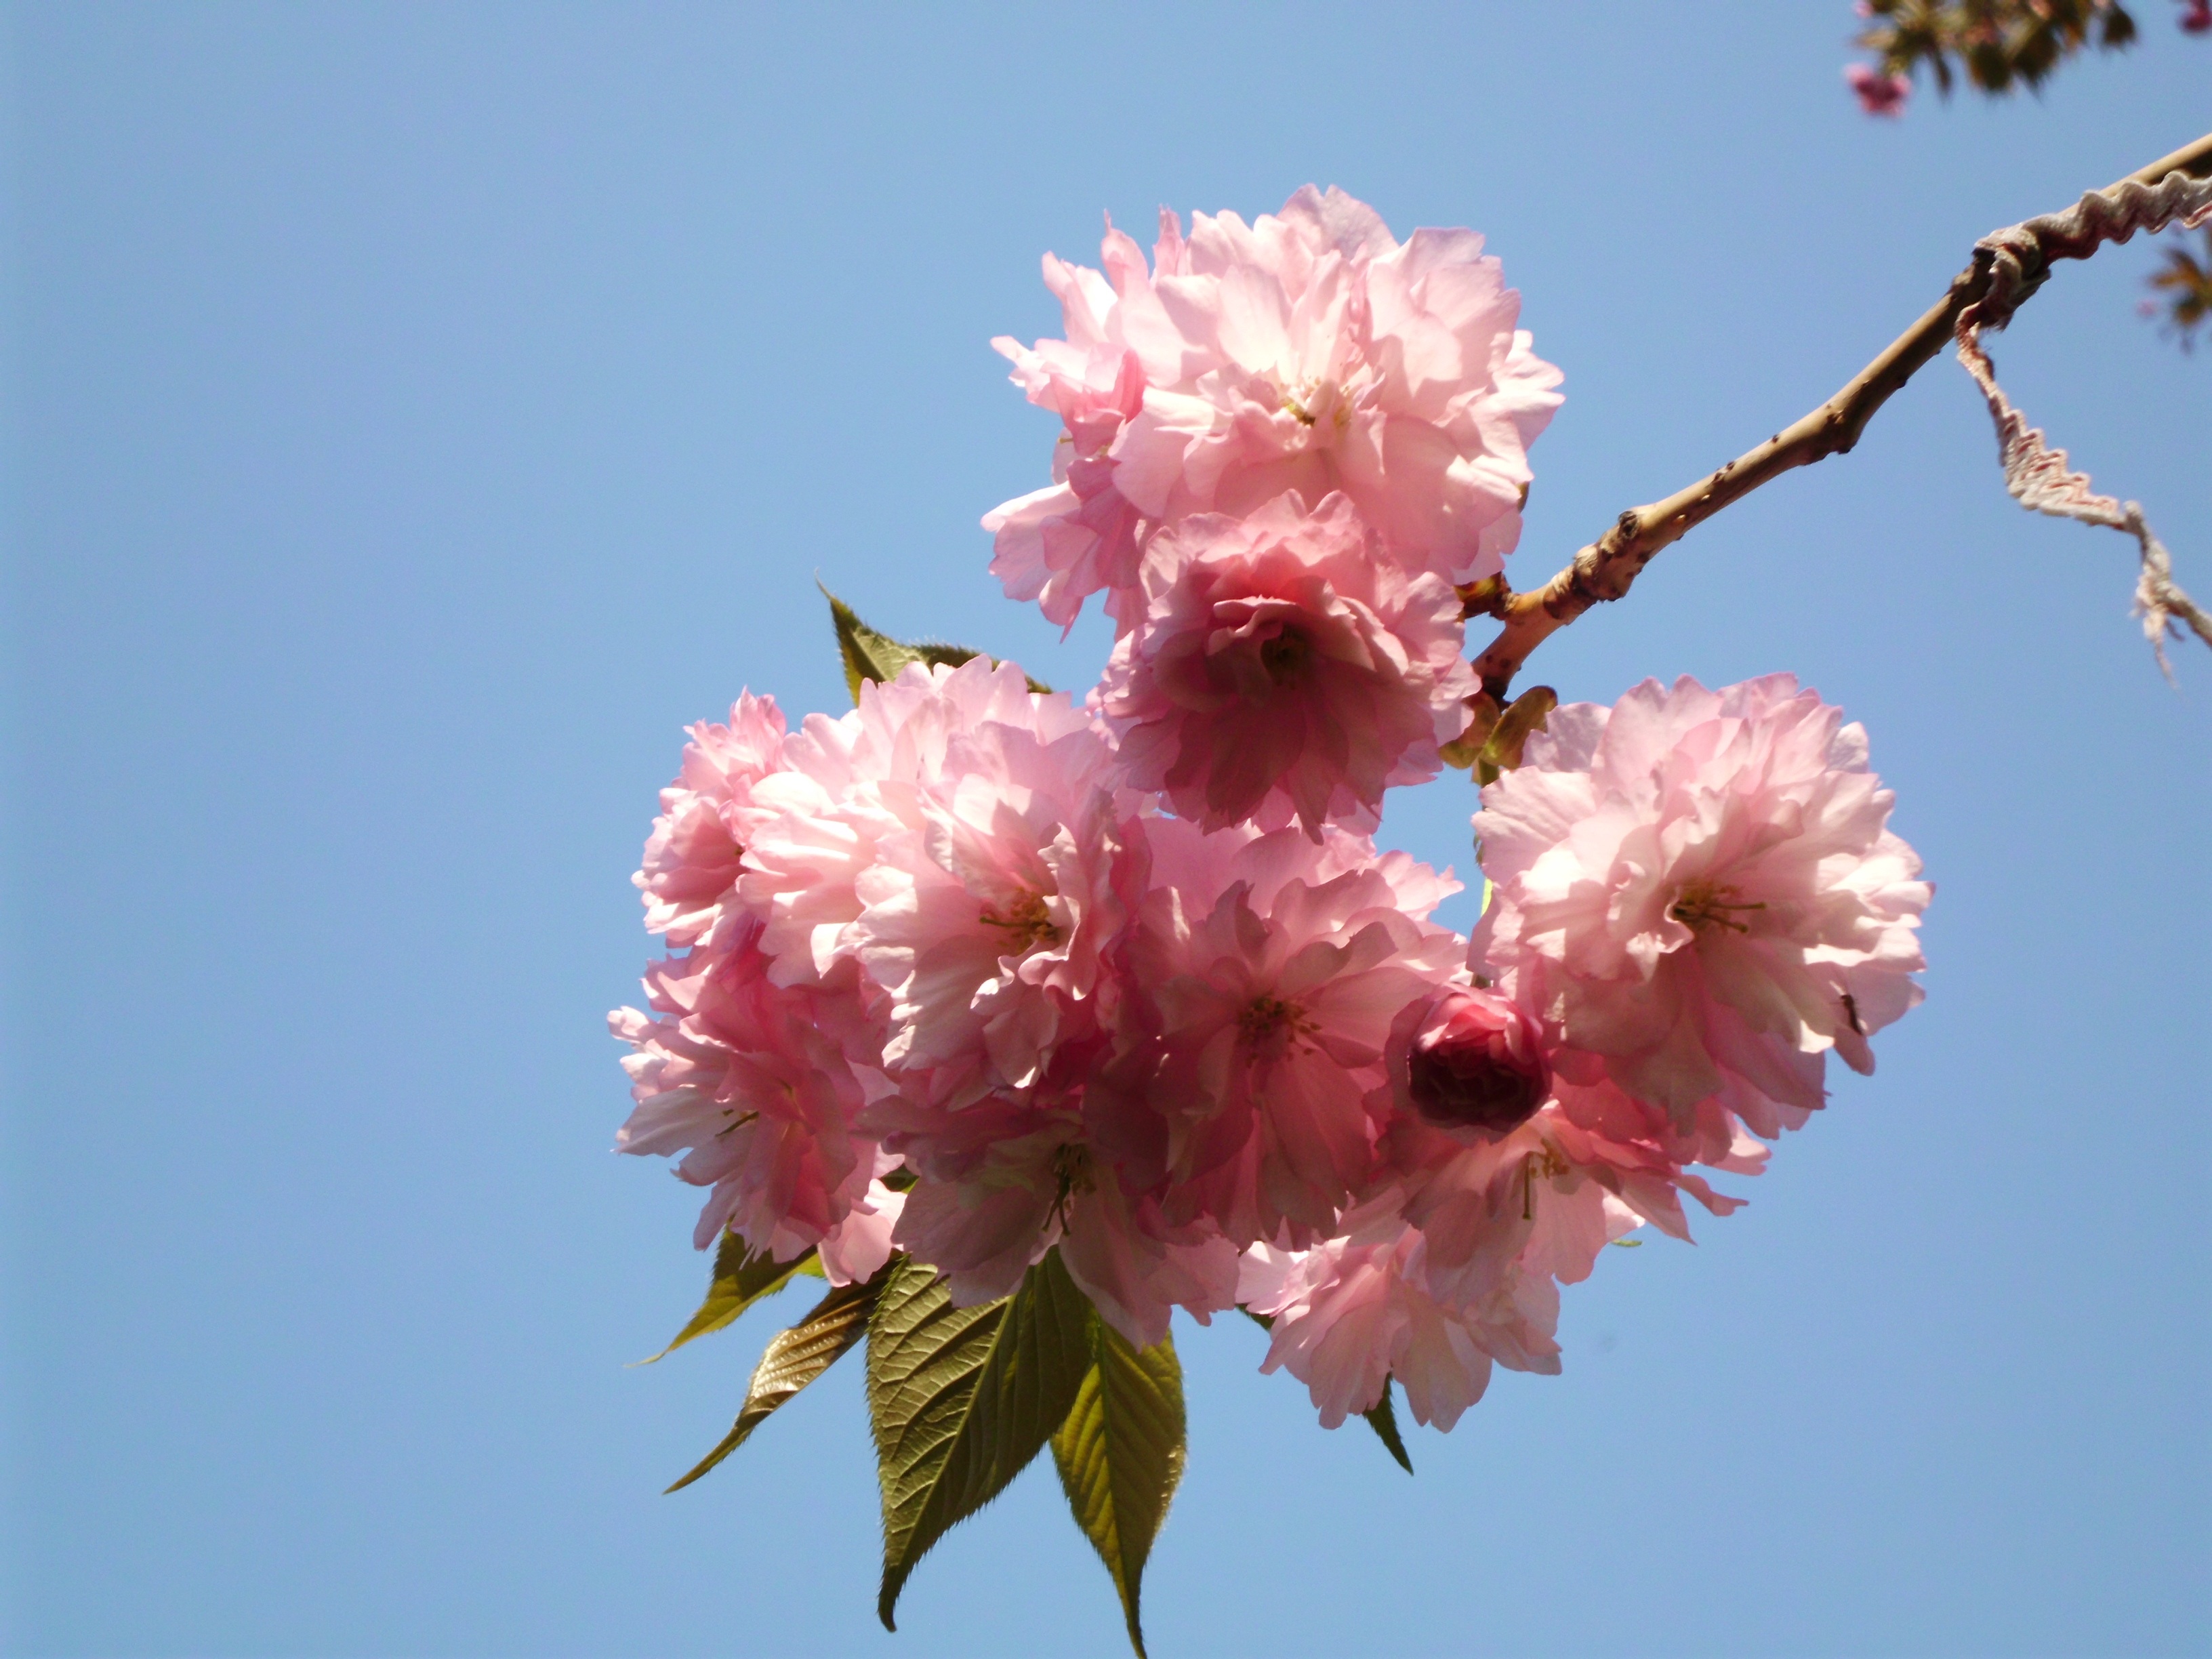
tree, nature, branch, blossom, plant, flower, petal, spring, produce, botany, pink, flora, cherry blossom, shrub, spring flowers, macro photography, flowering plant, woody plant, land plant